Francis Weekes (settler)

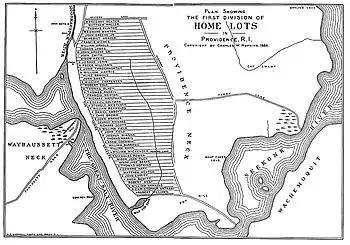
Weekes' home lot is the 7th from the top.

In 1677 court testimony, Roger Williams described how Francis Weekes joined his expedition to found Providence: "I consented to John Smith, miller at Dorchester (banished also) to go with me and at Smith's desire, to a poor young fellow, Francis Wickes, as also a lad of Richard Waterman's." Weekes was one of five men who accompanied Williams in founding Providence in 1636. As a minor at the time, his name does not appear on the original deed, but he received a home lot on Towne Street (later Main Street). In additiom to his 6-acre lot, Weekes subsequently acquired 60 acres at a small brook, 5 acres at Saxifrage by the water side, and 20 acres on the "hether Plaine" adjoining Robert Williams' land.